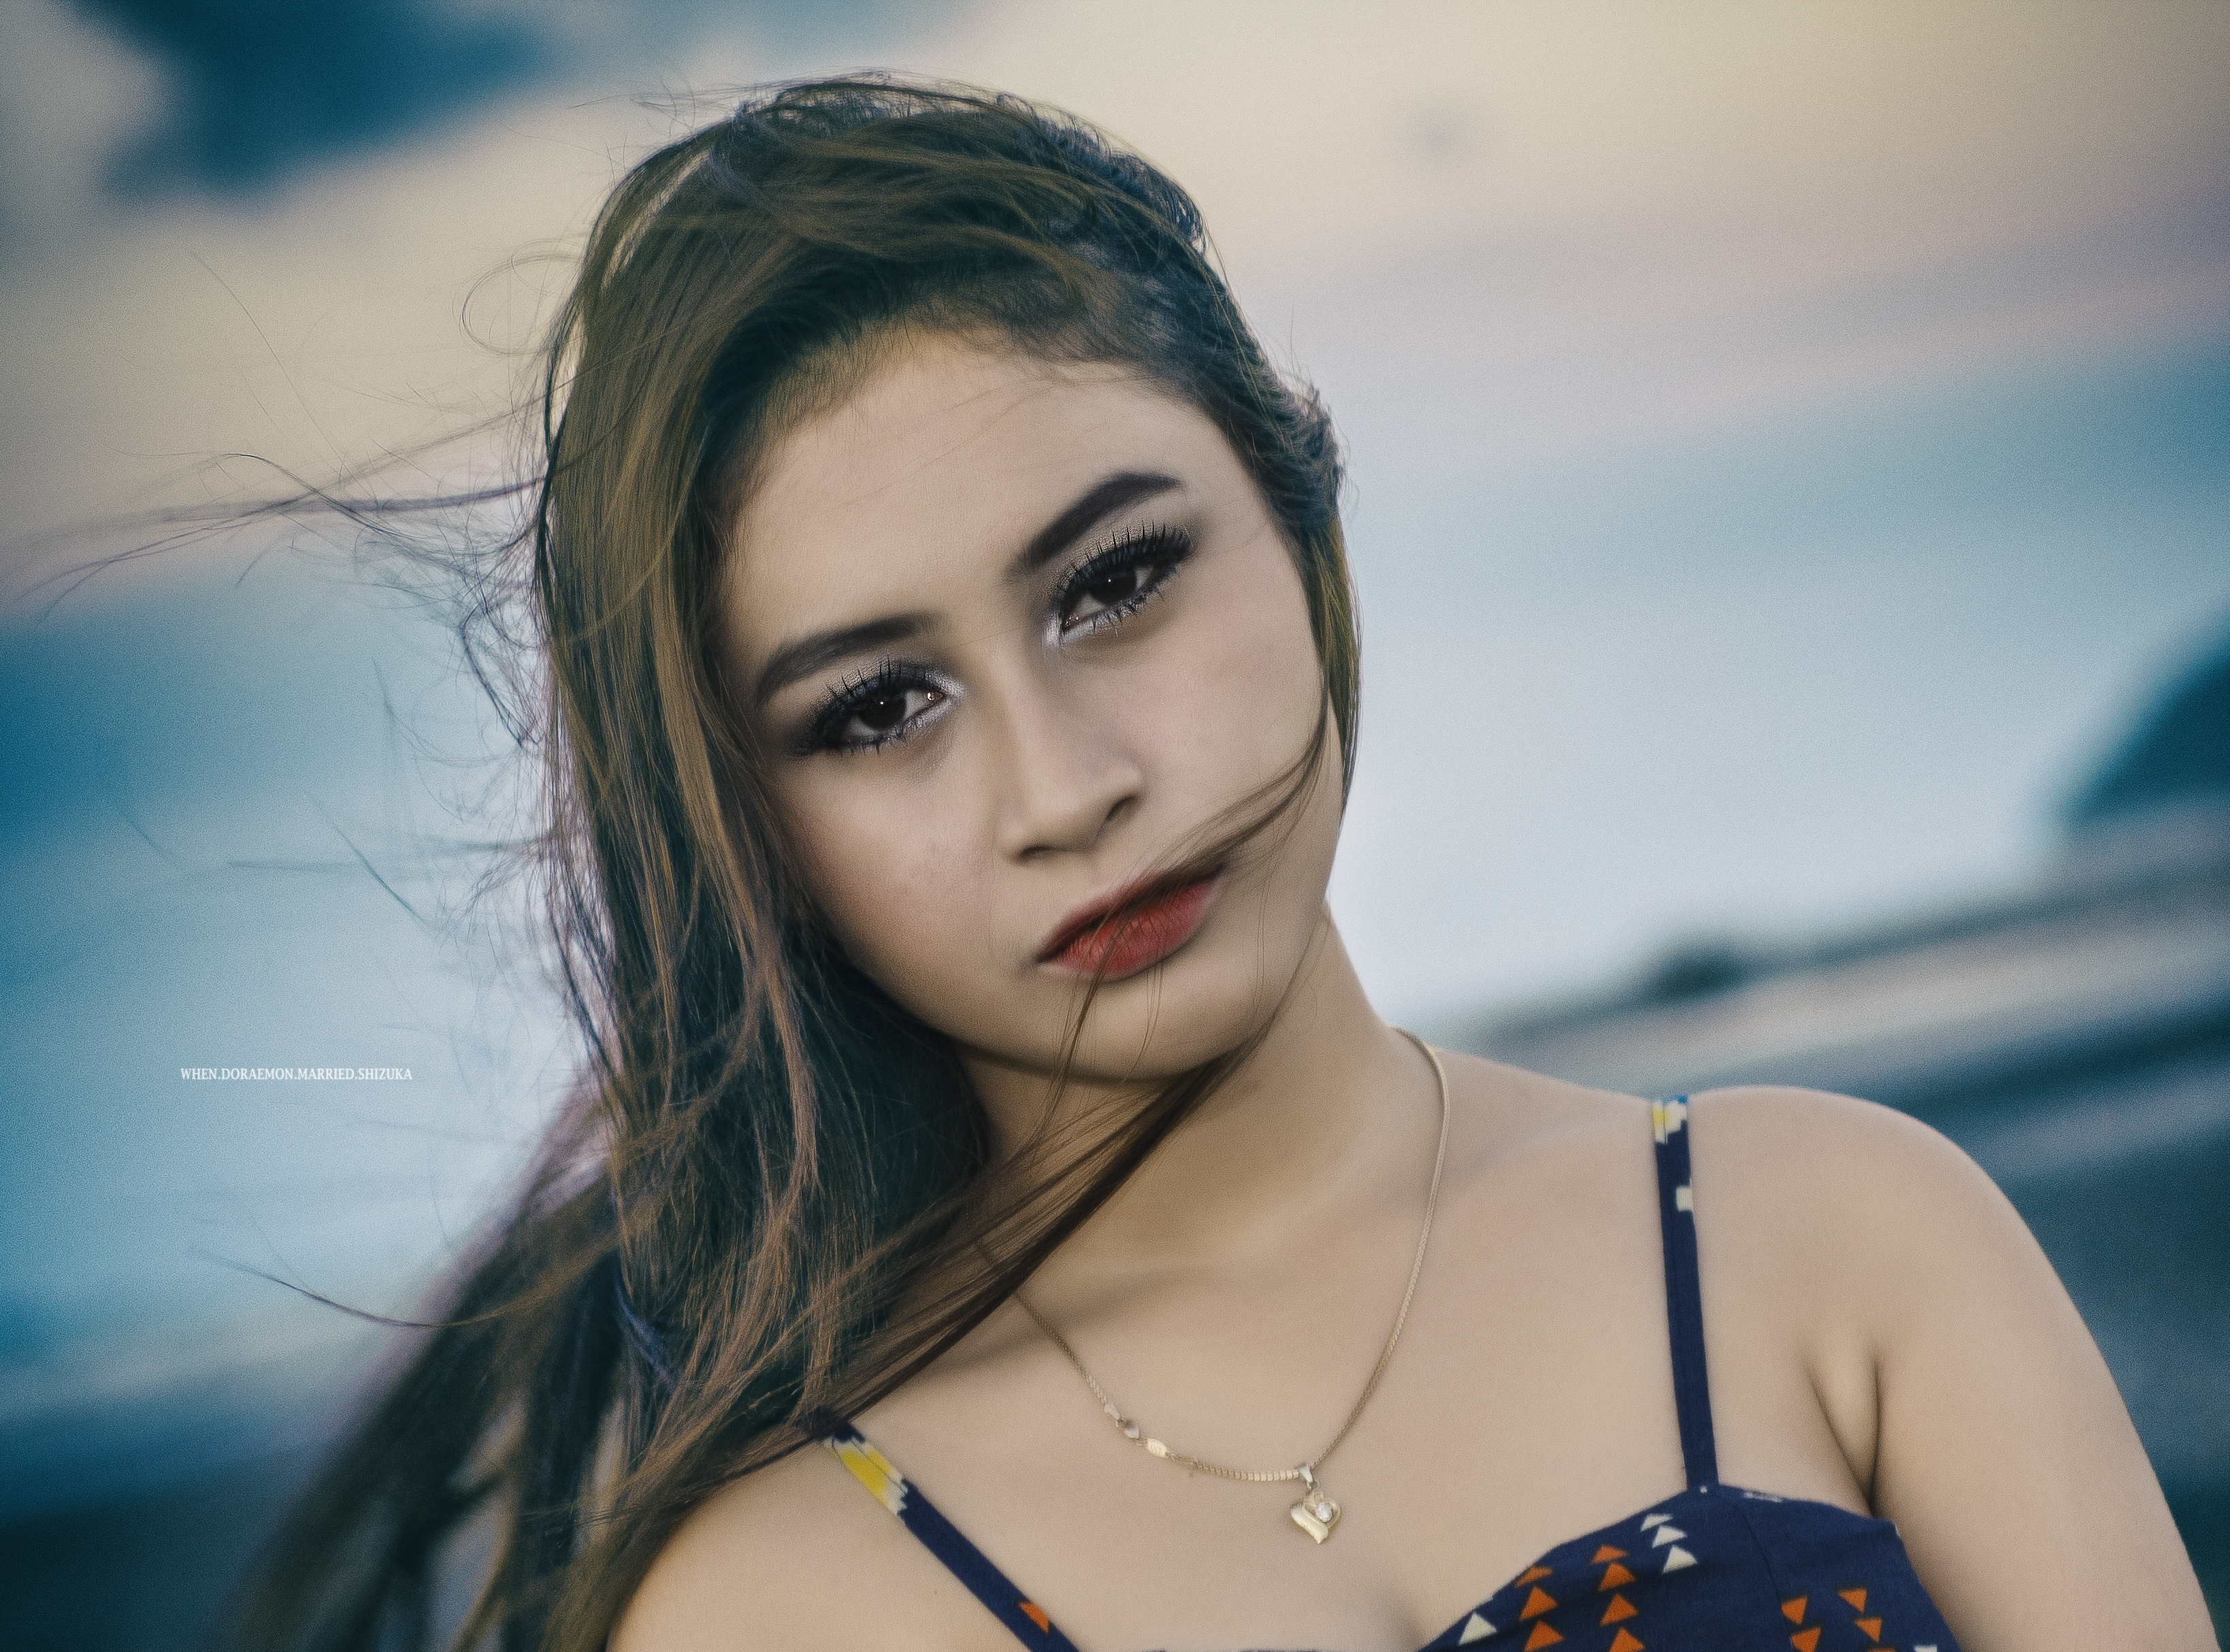
sky, girl, photography, portrait, model, lady, lip, long hair, black hair, eye, beauty, photo shoot, brown hair, portrait photography, computer wallpaper, human hair color, flash photography